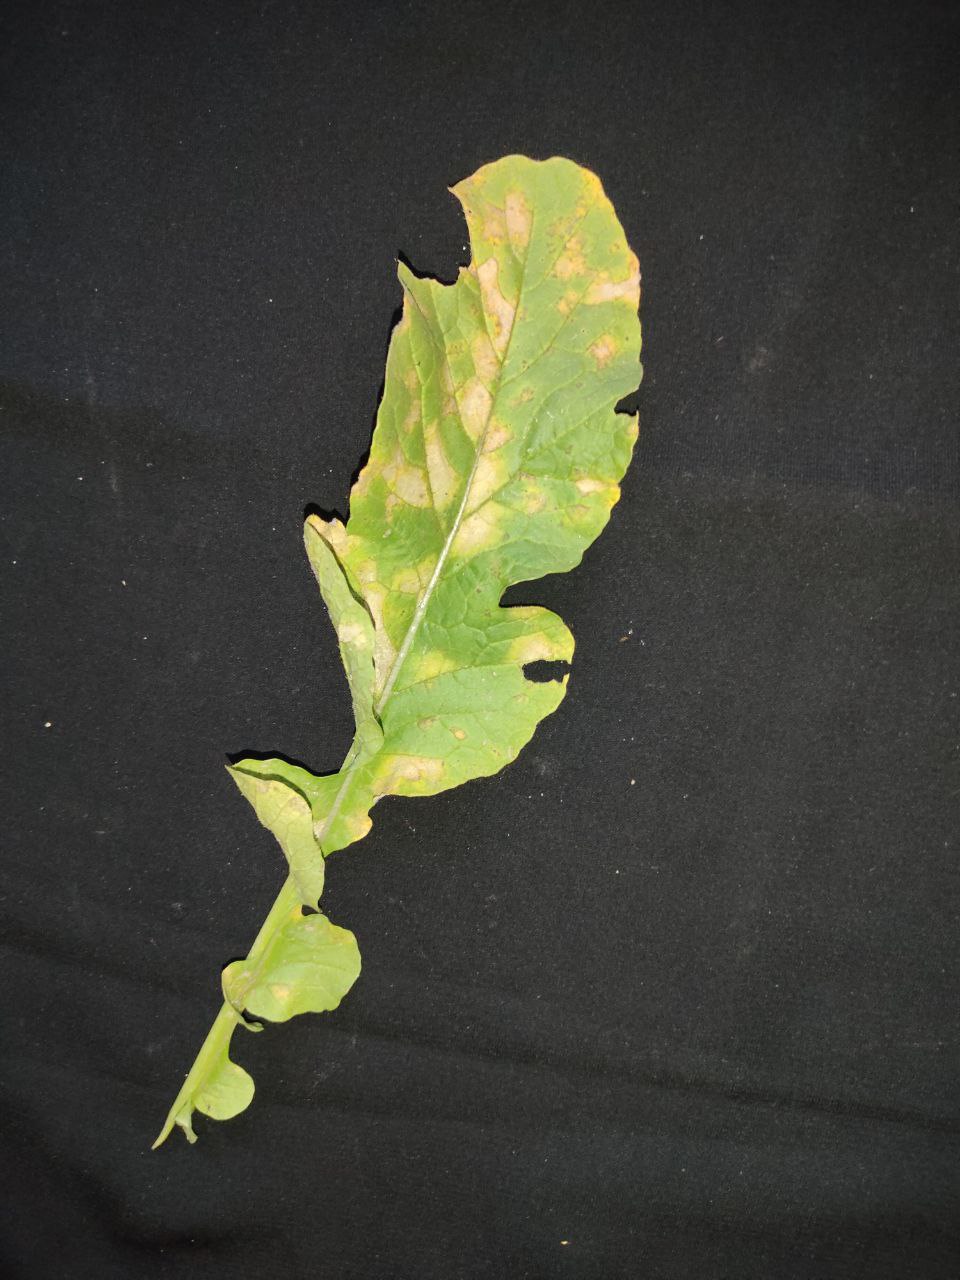
Label: Mosaic virus